Cardinality

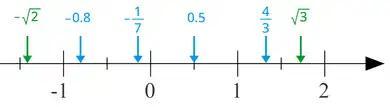

Hilbert's Hotel is a thought experiment devised by the German mathematician David Hilbert to illustrate a counterintuitive property of countably infinite sets, allowing them to have the same cardinality as a proper subset of themselves. The scenario begins by imagining a hotel with an infinite number of rooms, one for each natural number, all of which are occupied. But then a new guest walks in asking for a room. The hotel accommodates by moving the occupant of room 1 to room 2, the occupant of room 2 to room 3, room 3 to room 4, and in general, room n to room n+1. Then every guest still has a room, but room 1 is open for the new guest.